Florence Perry

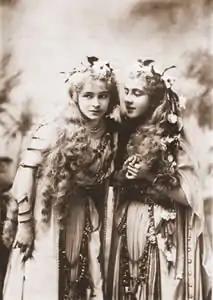
Perry with Emmie Owen in "Utopia, Limited"

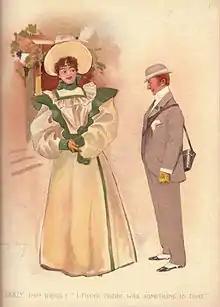
Perry and Passmore in "The Chieftain"

Perry returned to the D'Oyly Carte Opera Company in London in 1895 and stayed for the next three years. During this time, she appeared as Yum Yum in a revival of "The Mikado", she created the role of Lisa in "The Grand Duke" (1896), also singing the role of Julia Jellicoe at some performances, and created the role of Princess Lucilla Chloris in "His Majesty" (1897). Later that year, she played Phoebe Meryll in the first revival of "The Yeomen of the Guard" and portrayed Wanda in "The Grand Duchess of Gerolstein".